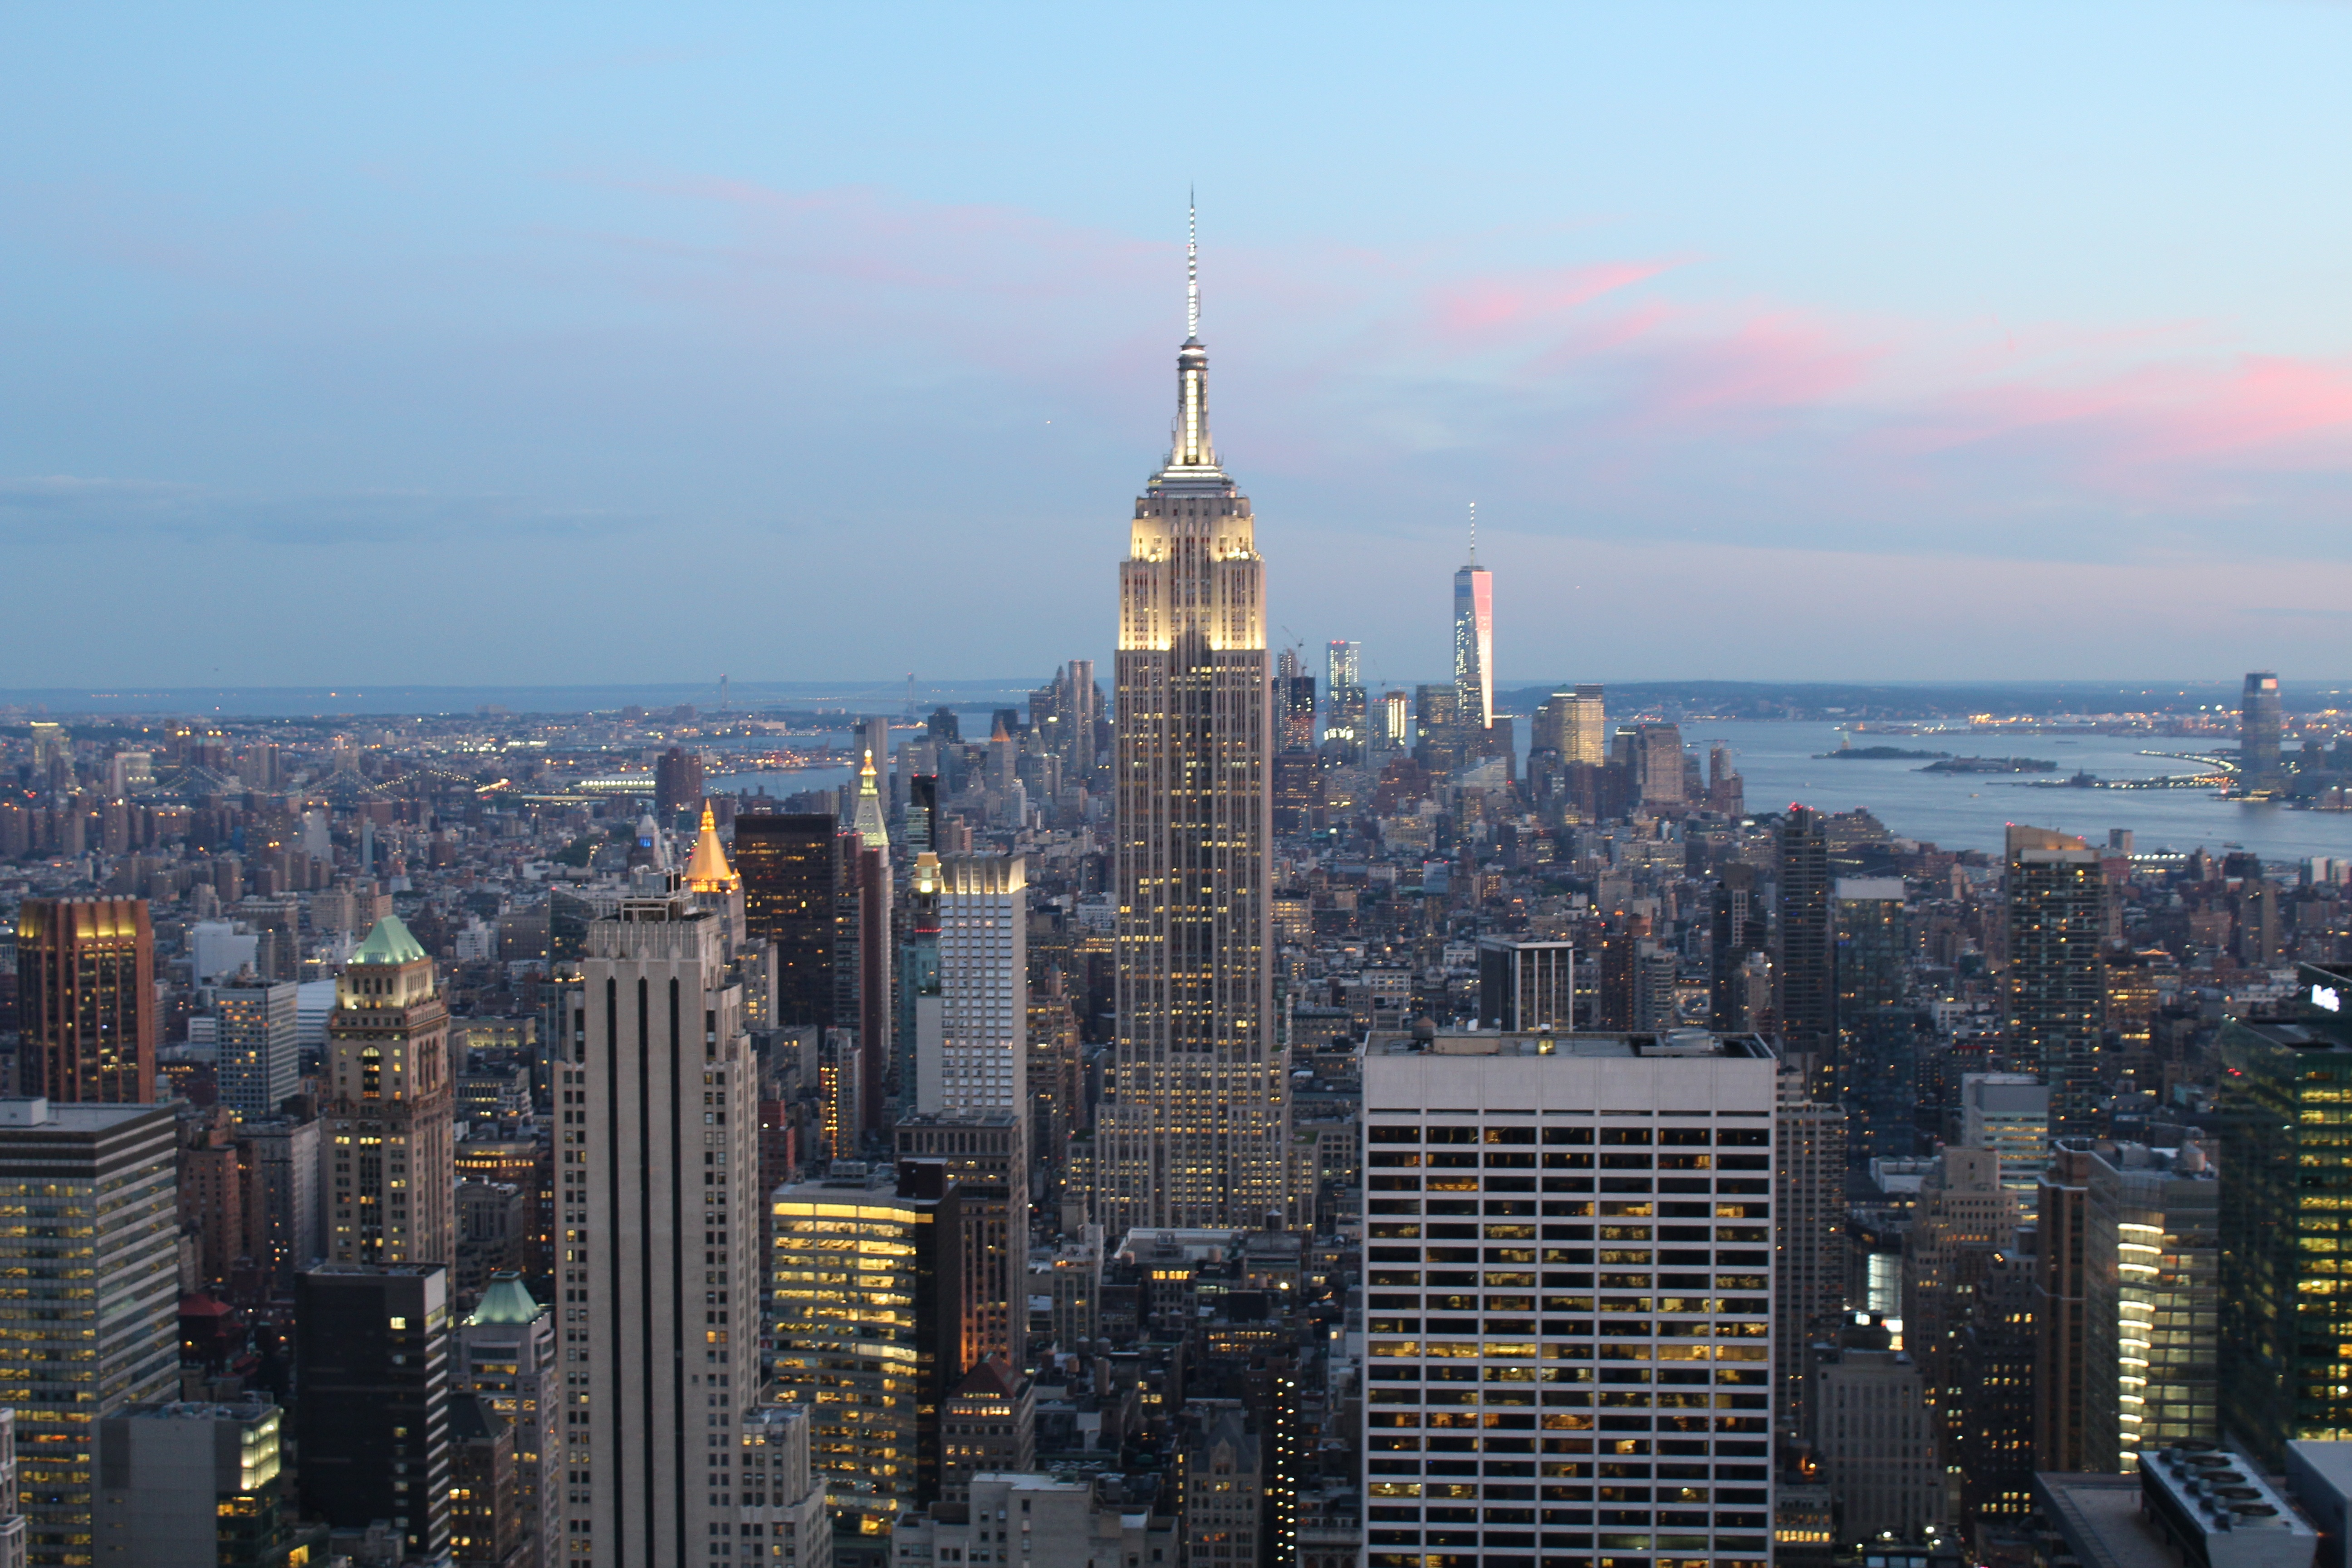
horizon, skyline, city, skyscraper, urban, new york, cityscape, downtown, dusk, evening, tower, landmark, empire state building, tower block, skyscrapers, buildings, vision, afternoon, metropolis, end of afternoon, urban area, geographical feature, human settlement, atmosphere of earth, metropolitan area